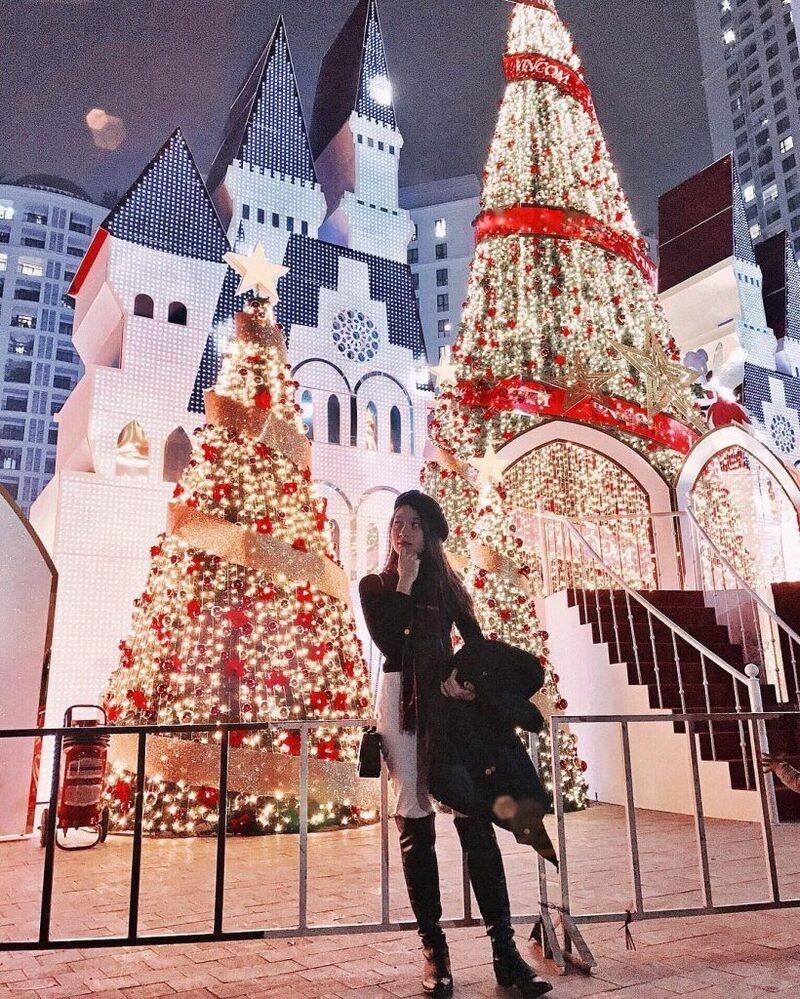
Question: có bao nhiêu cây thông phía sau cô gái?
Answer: có ba cây thông phía sau cô gái